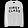
Label: Pullover